French Army

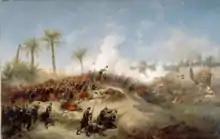
The conquest of Algeria

Taking advantage of the weakness of the local bey, the French invasion of Algiers in 1830 again rapidly overcame initial resistance. The French government formally annexed Algeria but it took nearly 45 years to fully pacify the country. This period of French history saw the creation of the , which included the Légion étrangère. The Army was now uniformed in dark blue coats and red trousers, which it would retain until the First World War.